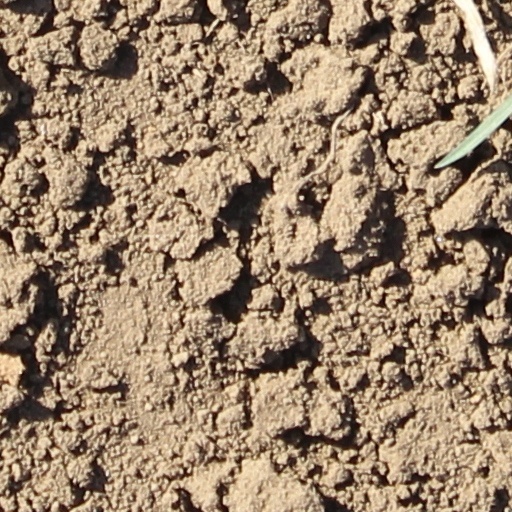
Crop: wheat